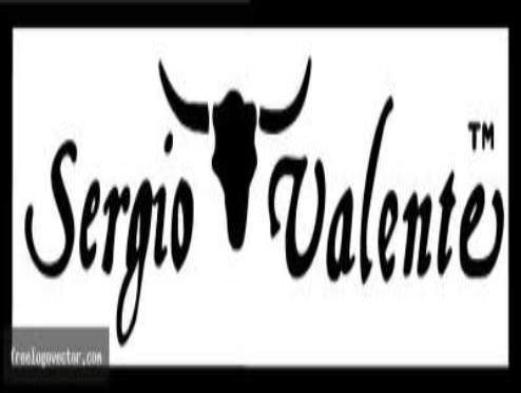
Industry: Clothes